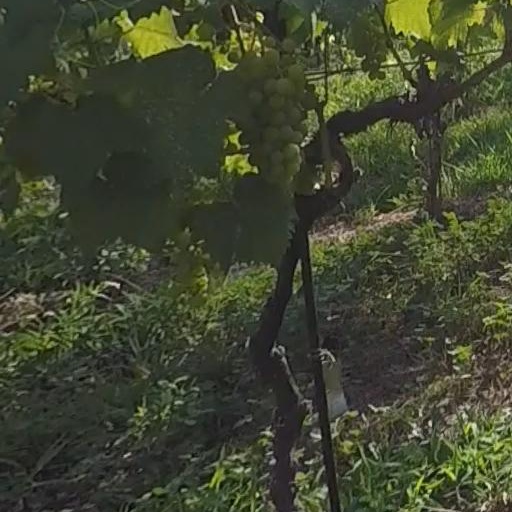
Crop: grape